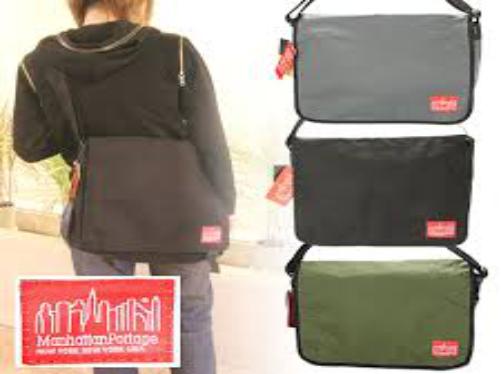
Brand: Manhattan Portage
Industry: Clothes